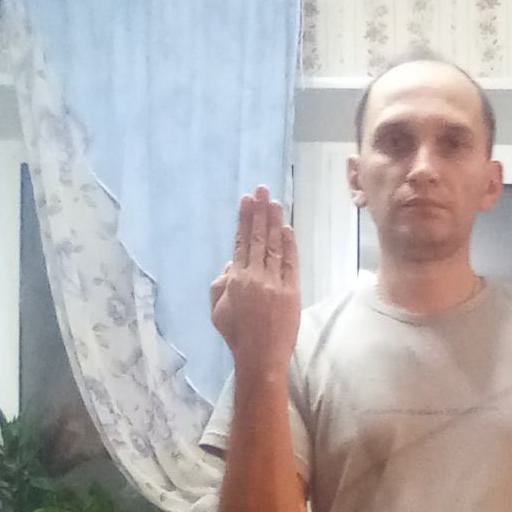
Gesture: stop_inverted